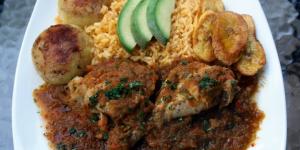
seco de gallina